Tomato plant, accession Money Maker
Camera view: tilt-top (135 deg); turntable rotation: 210 degrees
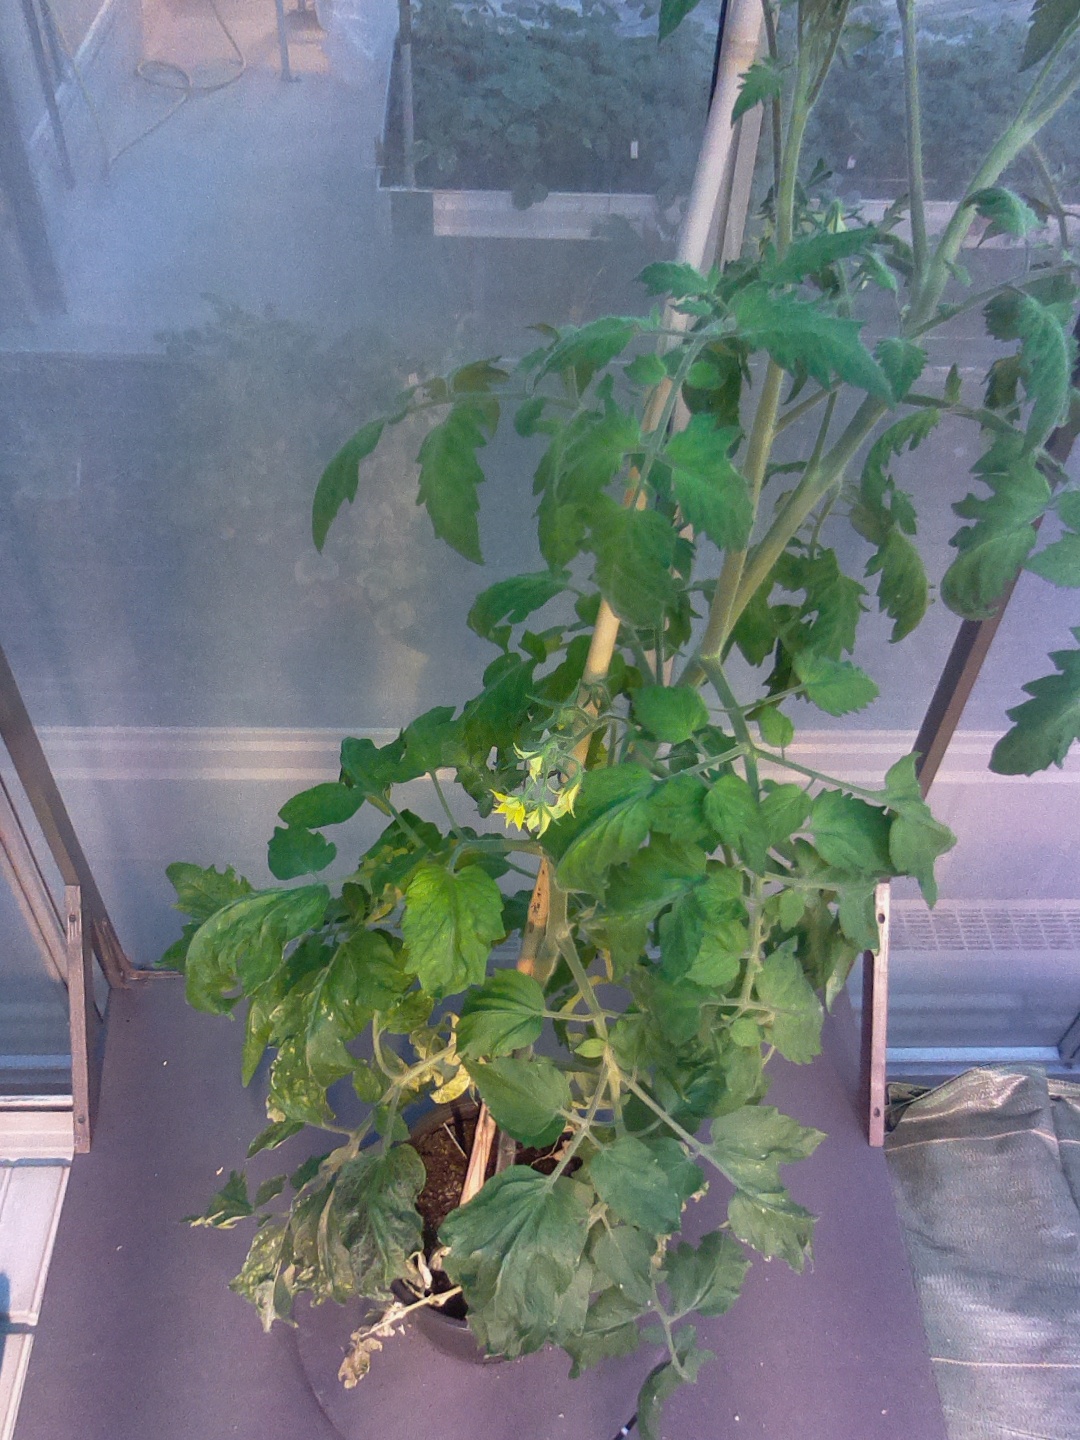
BBCH growth stage 70: Fruits at the main stem or branches visibles